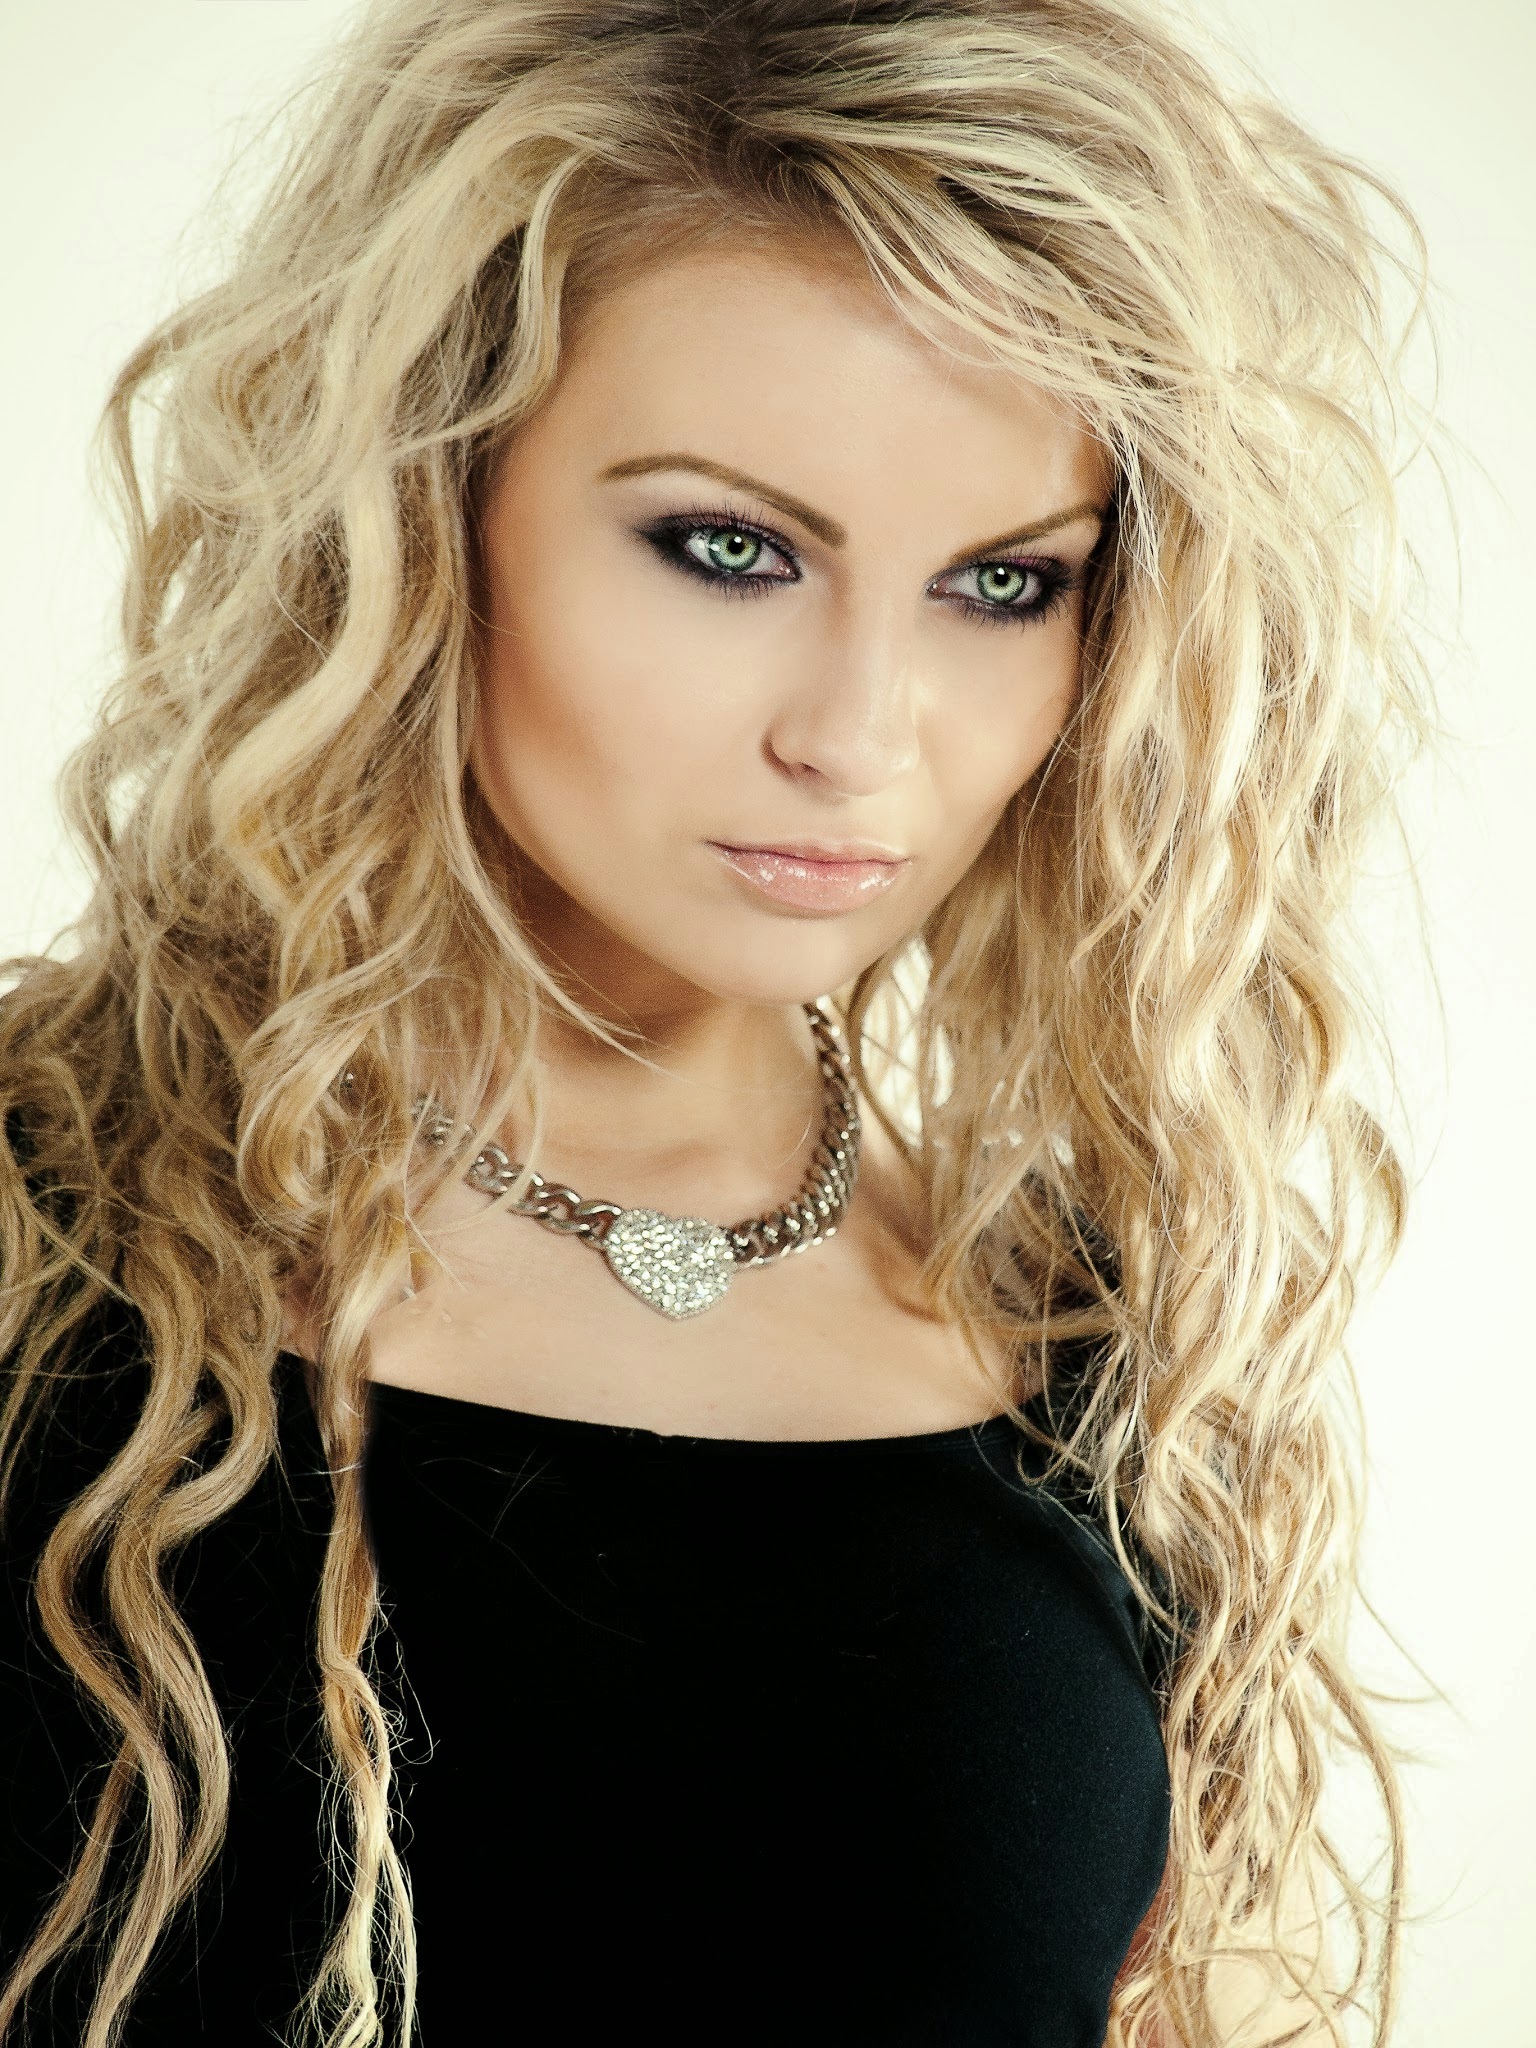
girl, hair, white, singer, portrait, model, studio, clothing, black, hairstyle, long hair, black hair, face, grey, head, nice, blond, costume, wig, ringlet, photo shoot, brown hair, bangs, hair coloring, supermodel, human hair color, layered hair, blondie